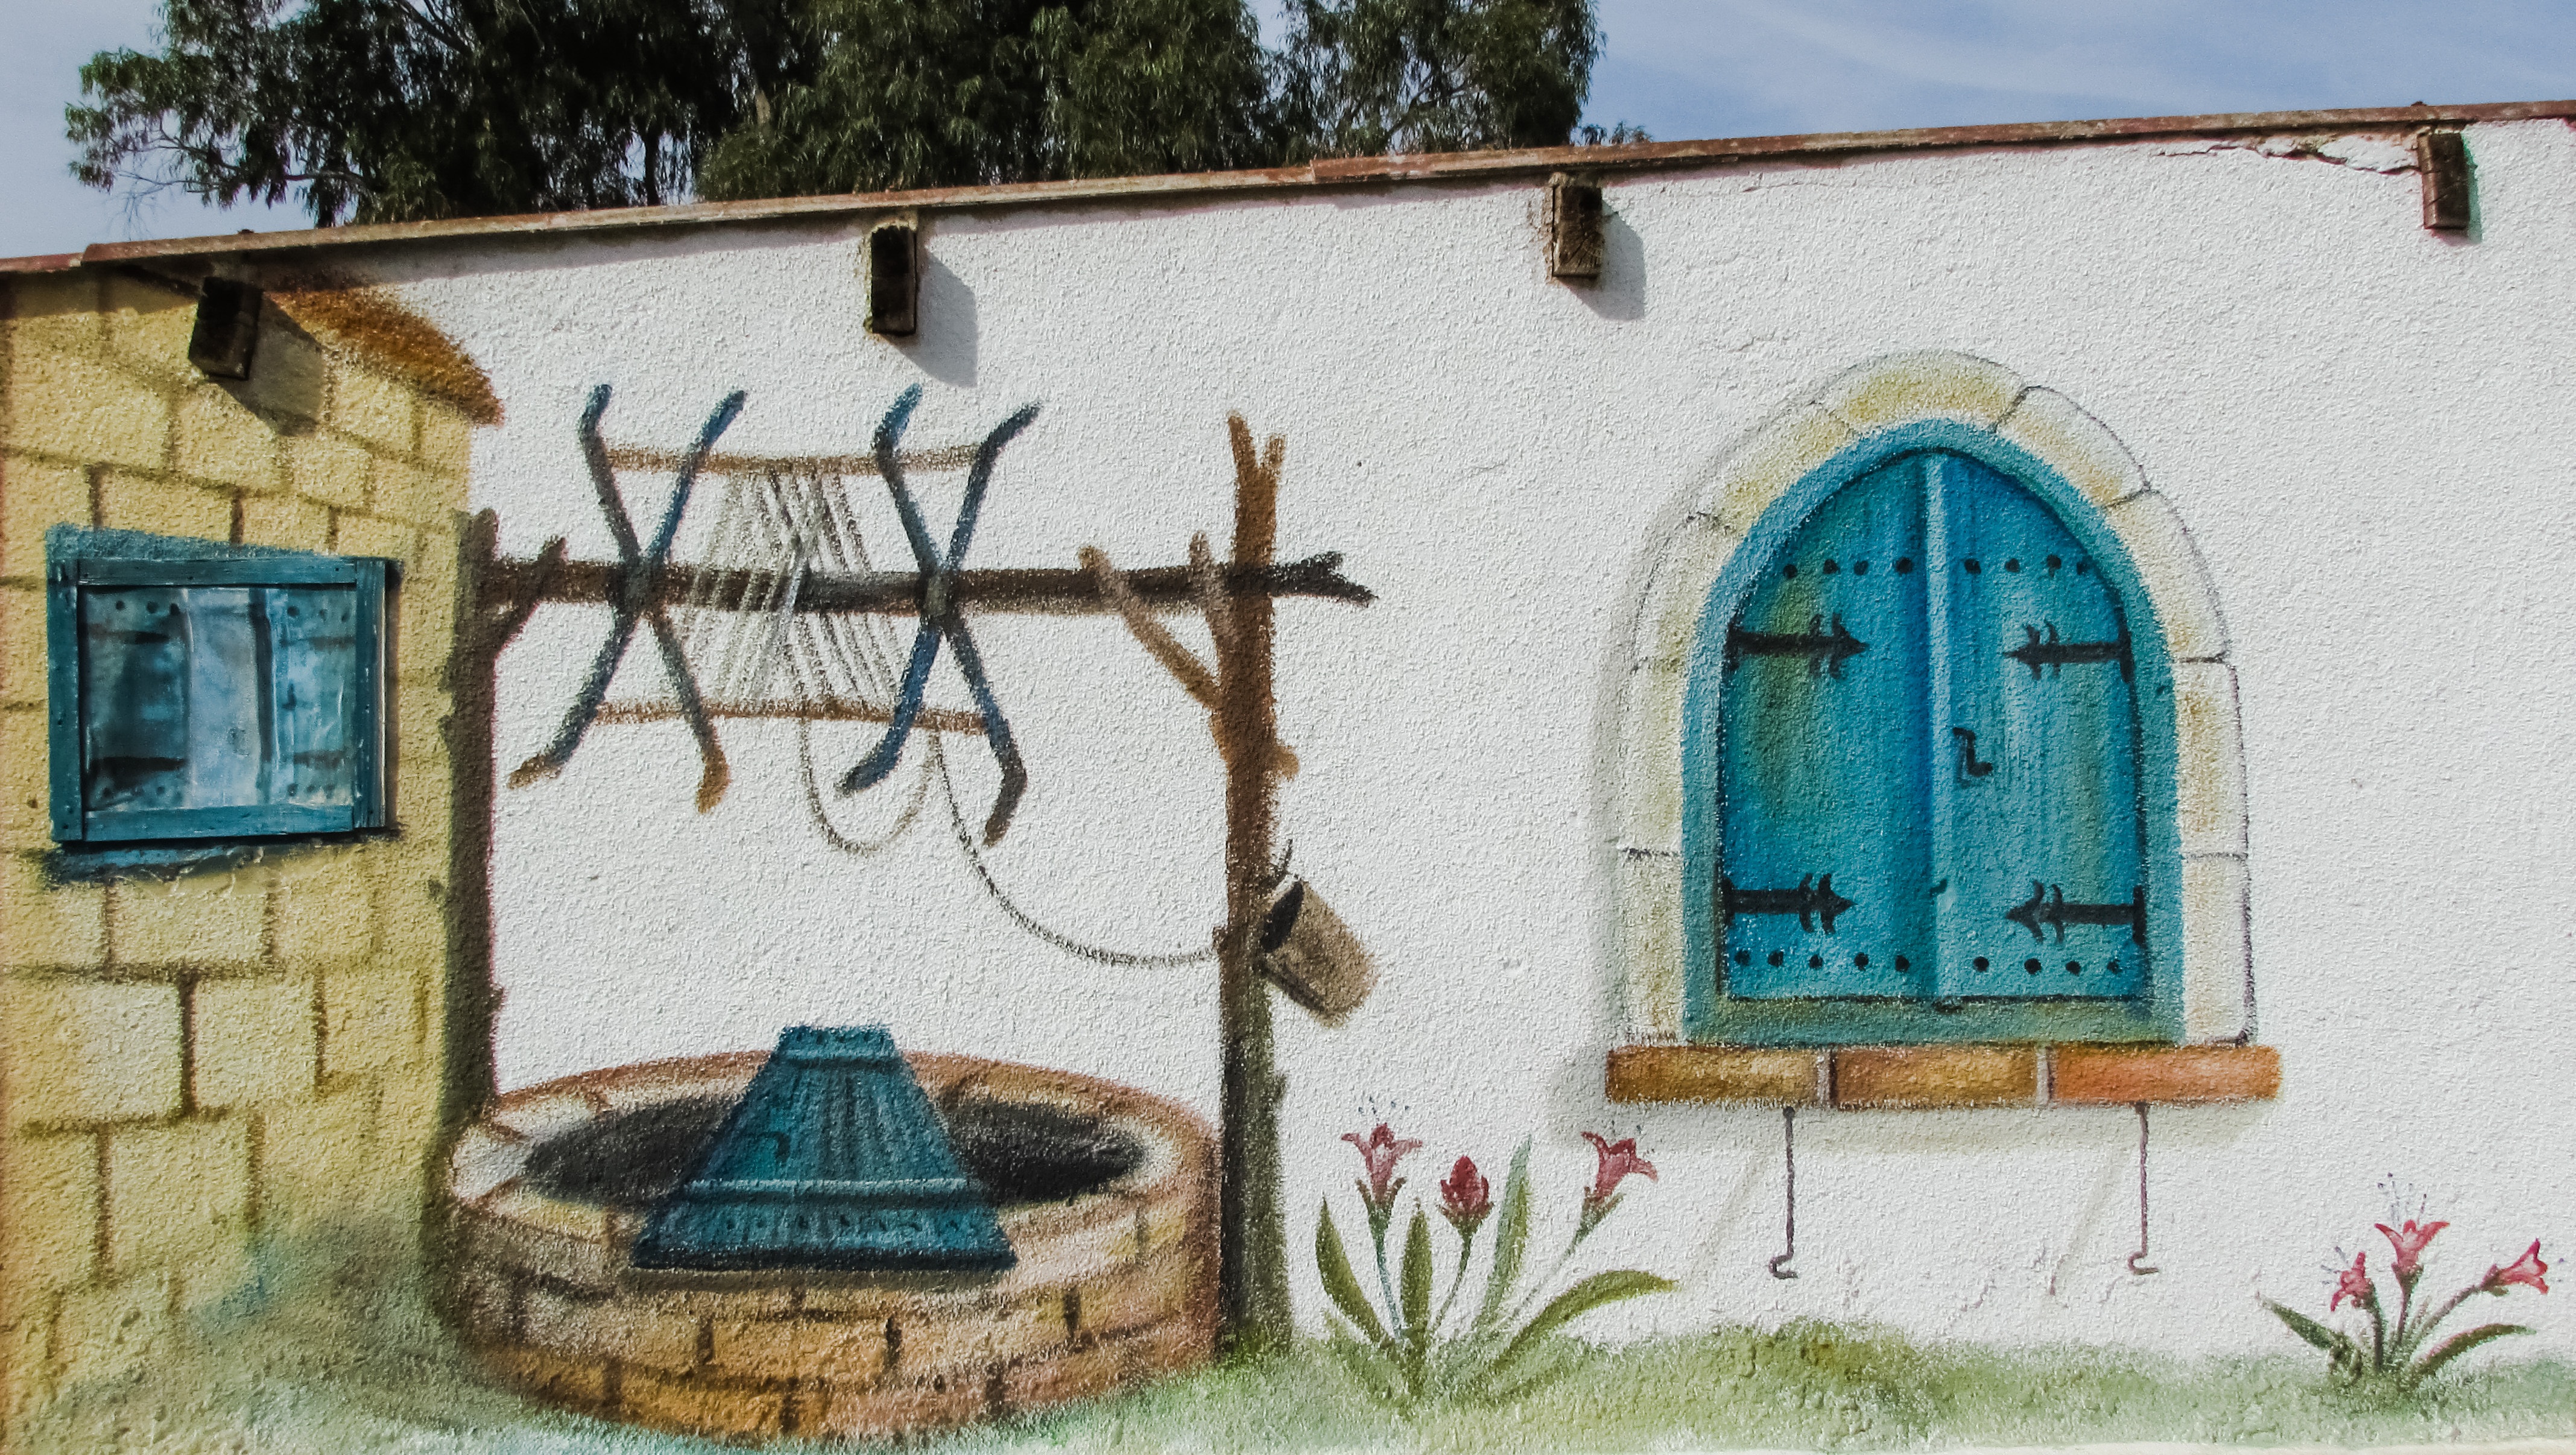
countryside, wall, graffiti, street art, ethnic, art, mural, motif, traditional, cyprus, wall painting, vrysoules